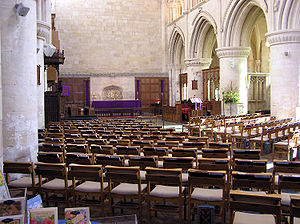
Malmesbury Abbey
Interiør.
Malmesbury Abbey var et kloster i Malmesbury, Wiltshire i England.